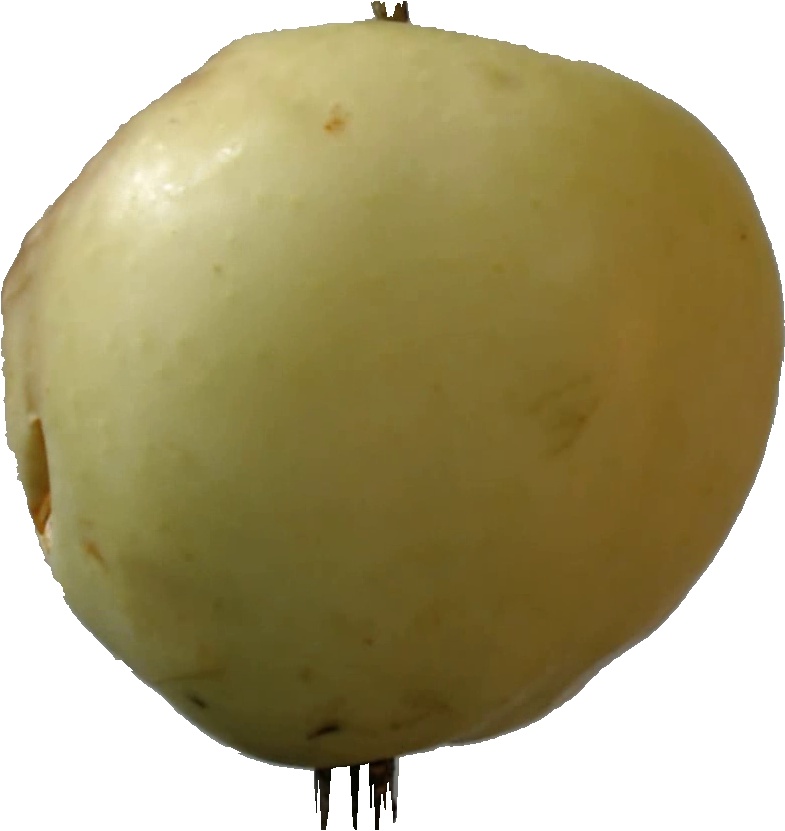
Label: apple_hit_1